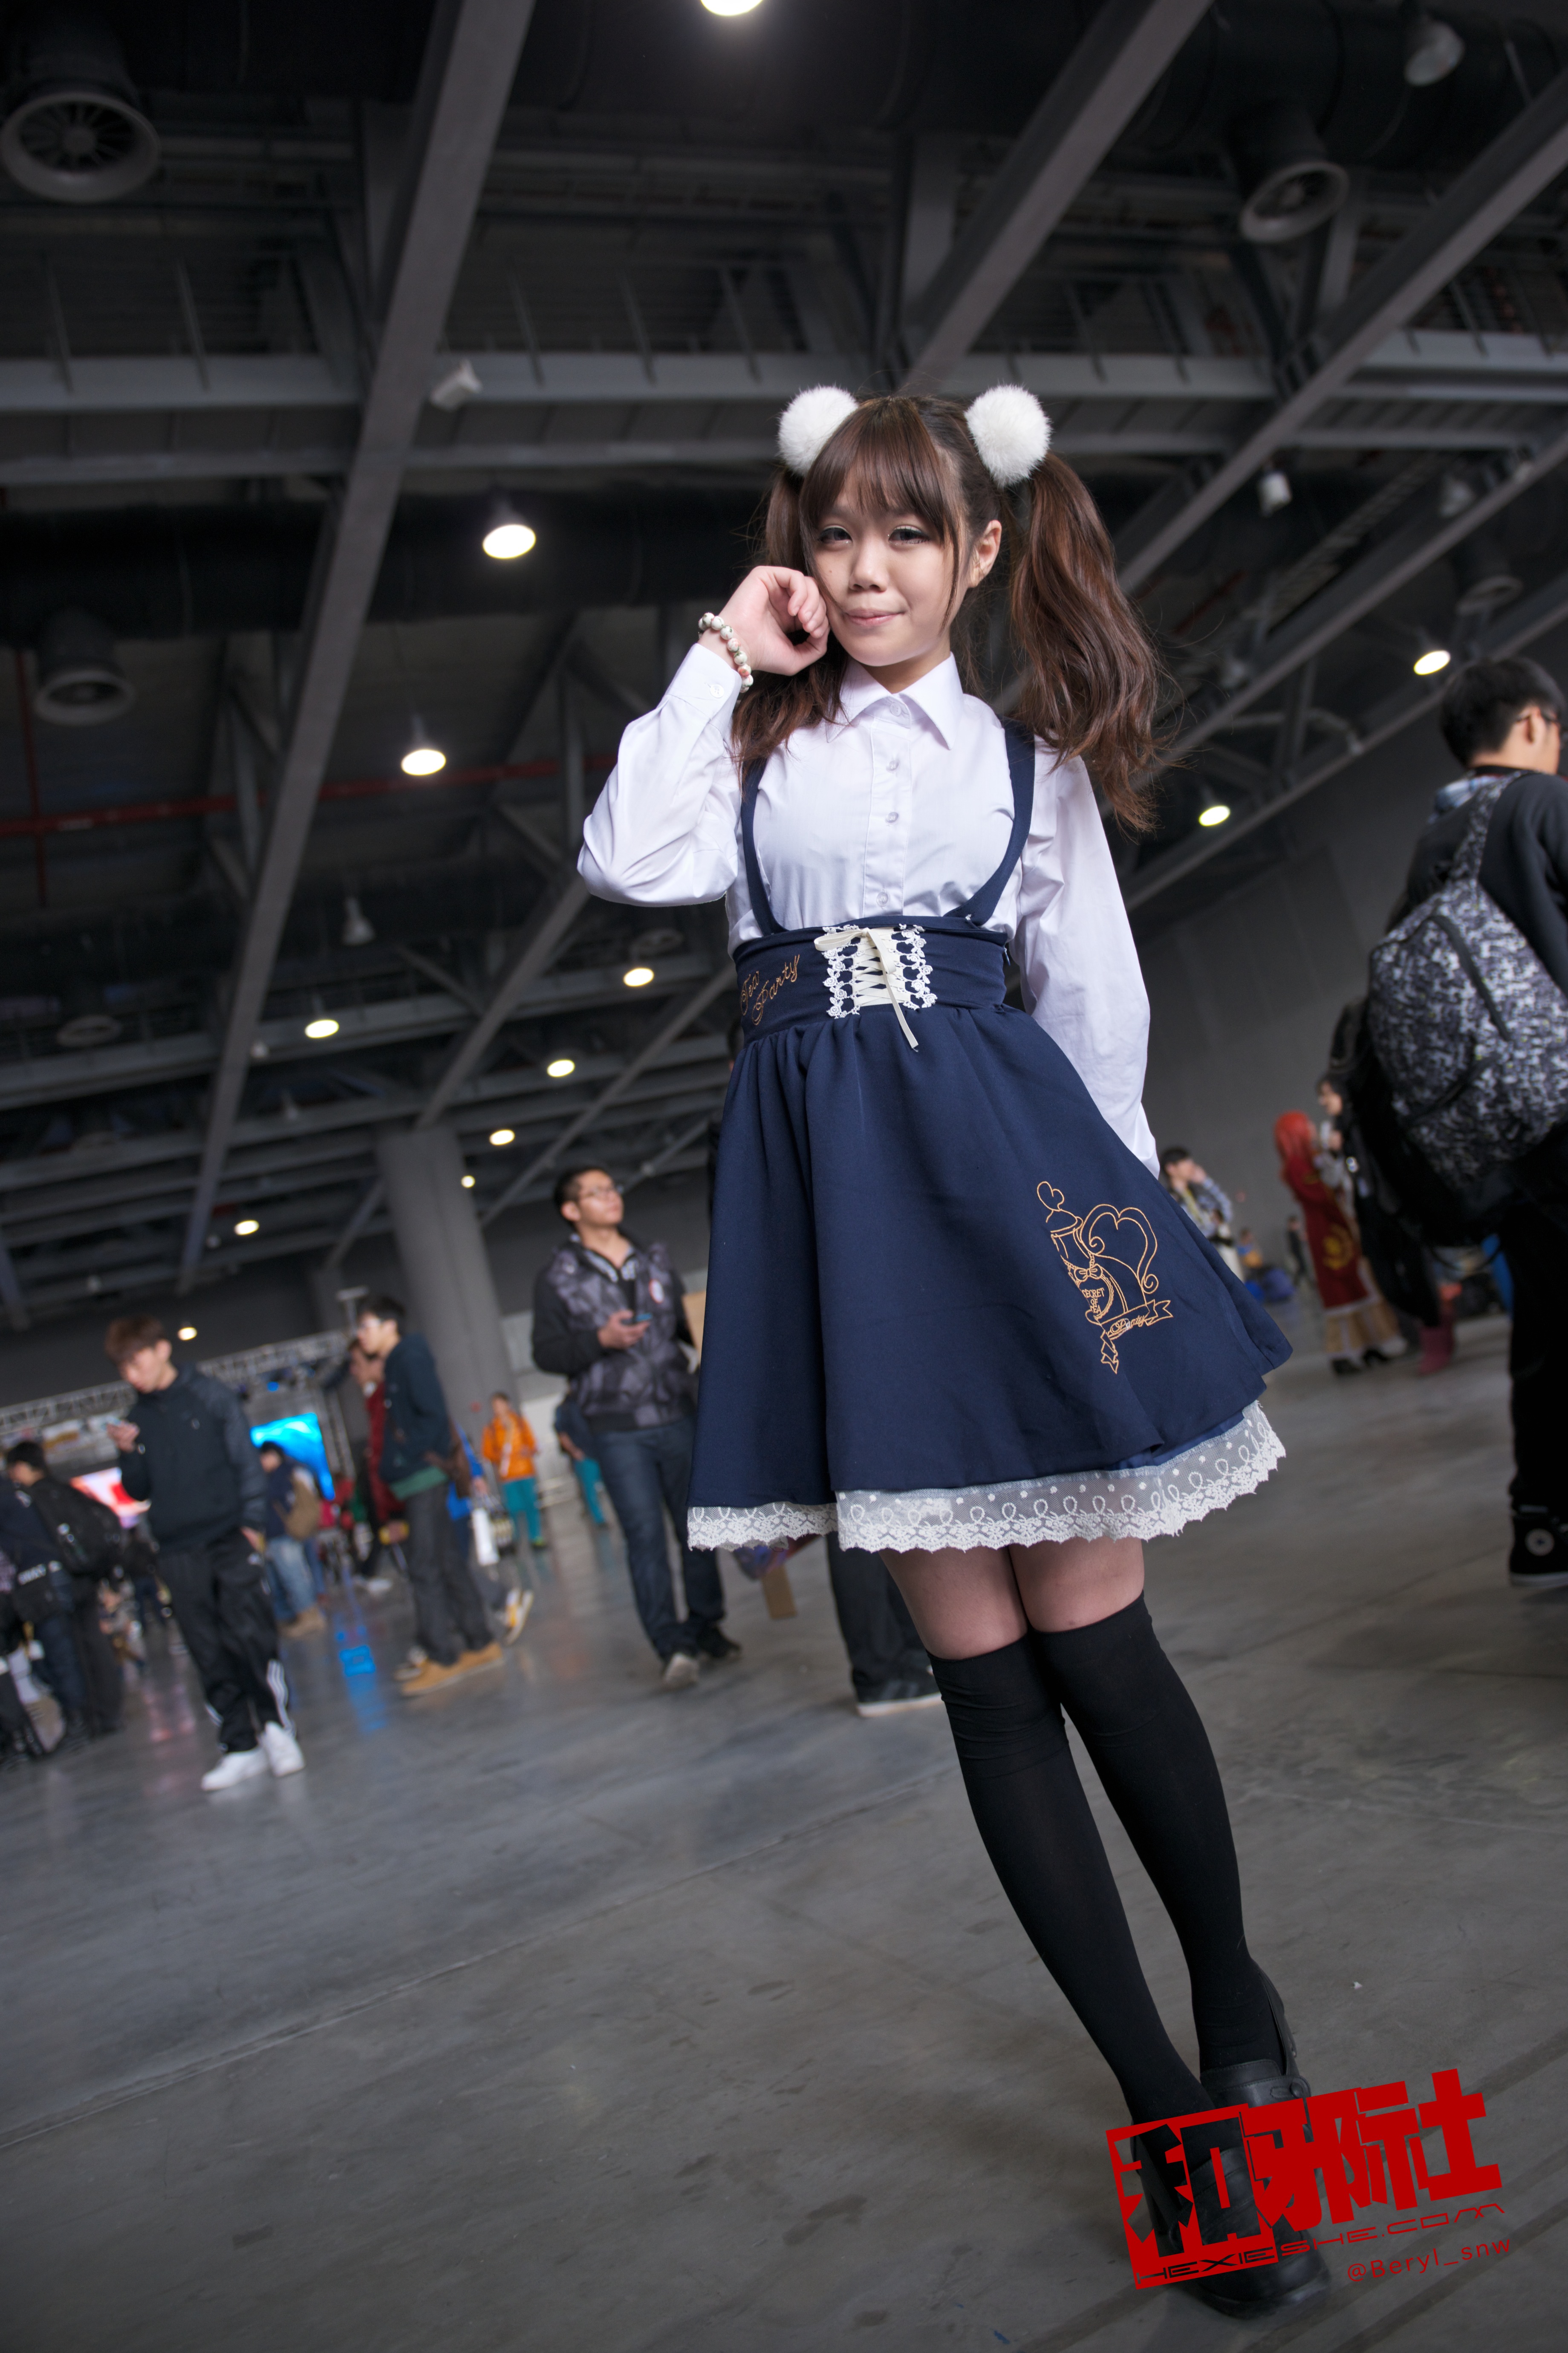
girl, play, cute, portrait, model, fashion, nikon, clothing, cosplay, girls, japanese, f28, 2470, costume, d800e, anime, comic, comiccon, fashion show